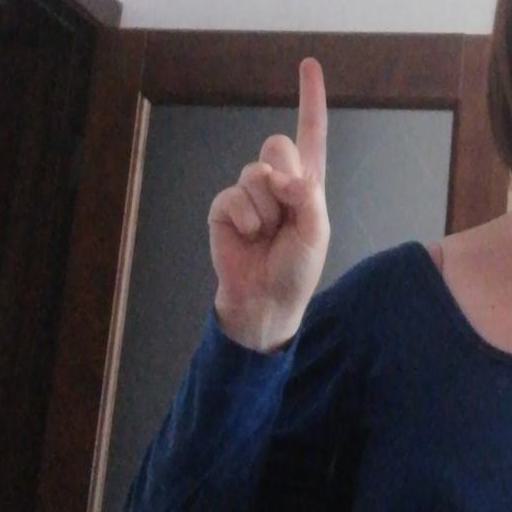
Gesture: one